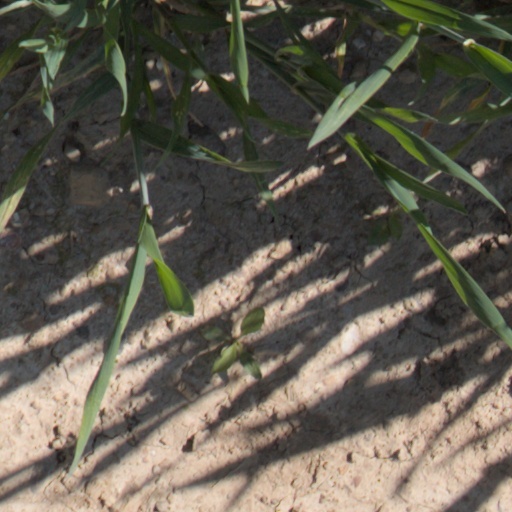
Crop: wheat